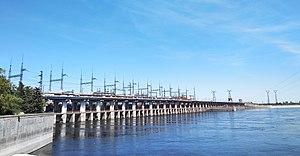
Cette liste contient les ponts présents sur la Volga.